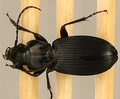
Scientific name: Pterostichus lachrymosus
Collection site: Mountain Lake Biological Station NEON (MLBS), plot MLBS_009